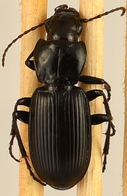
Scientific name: Pterostichus protractus
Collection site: Rocky Mountains NEON (RMNP), plot RMNP_016